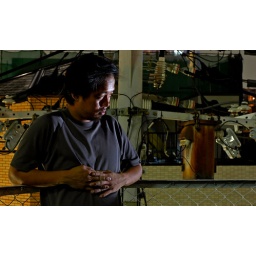
Eric on the roof of my building just playing around with the camera and some night settings